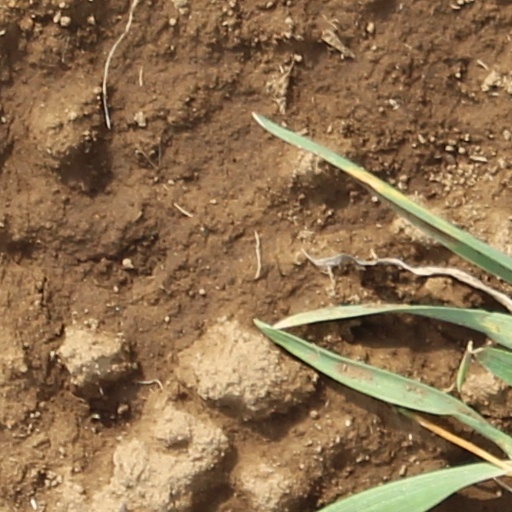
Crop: wheat